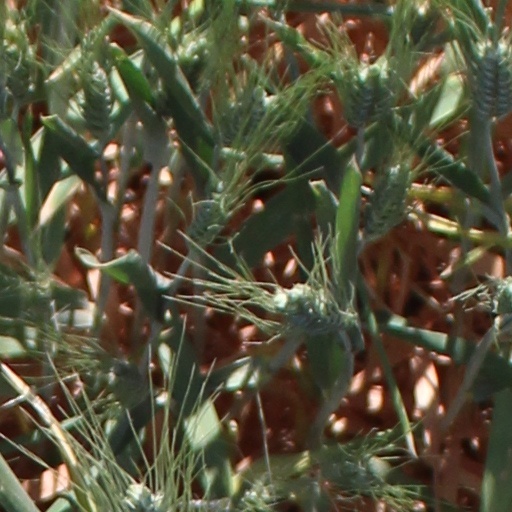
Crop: wheat